1927 in science

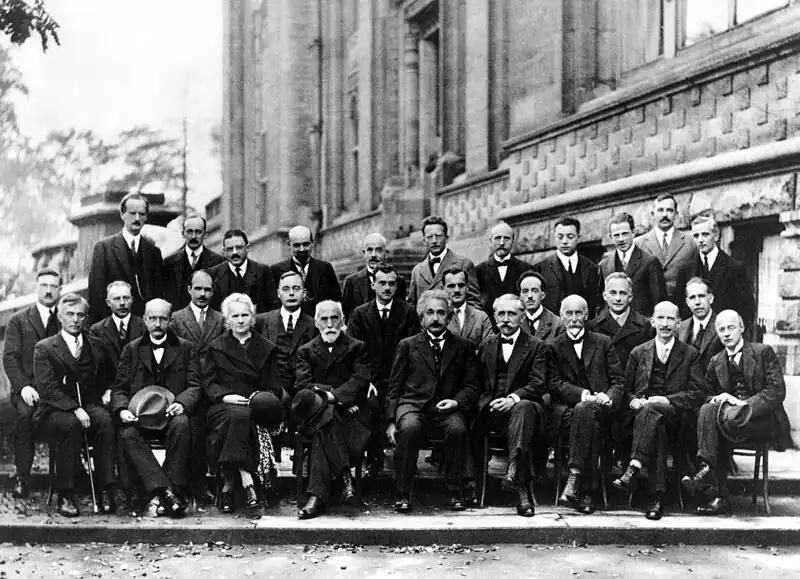
Solvay Conference on Quantum Mechanics

The year 1927 in science and technology involved some significant events, listed below.